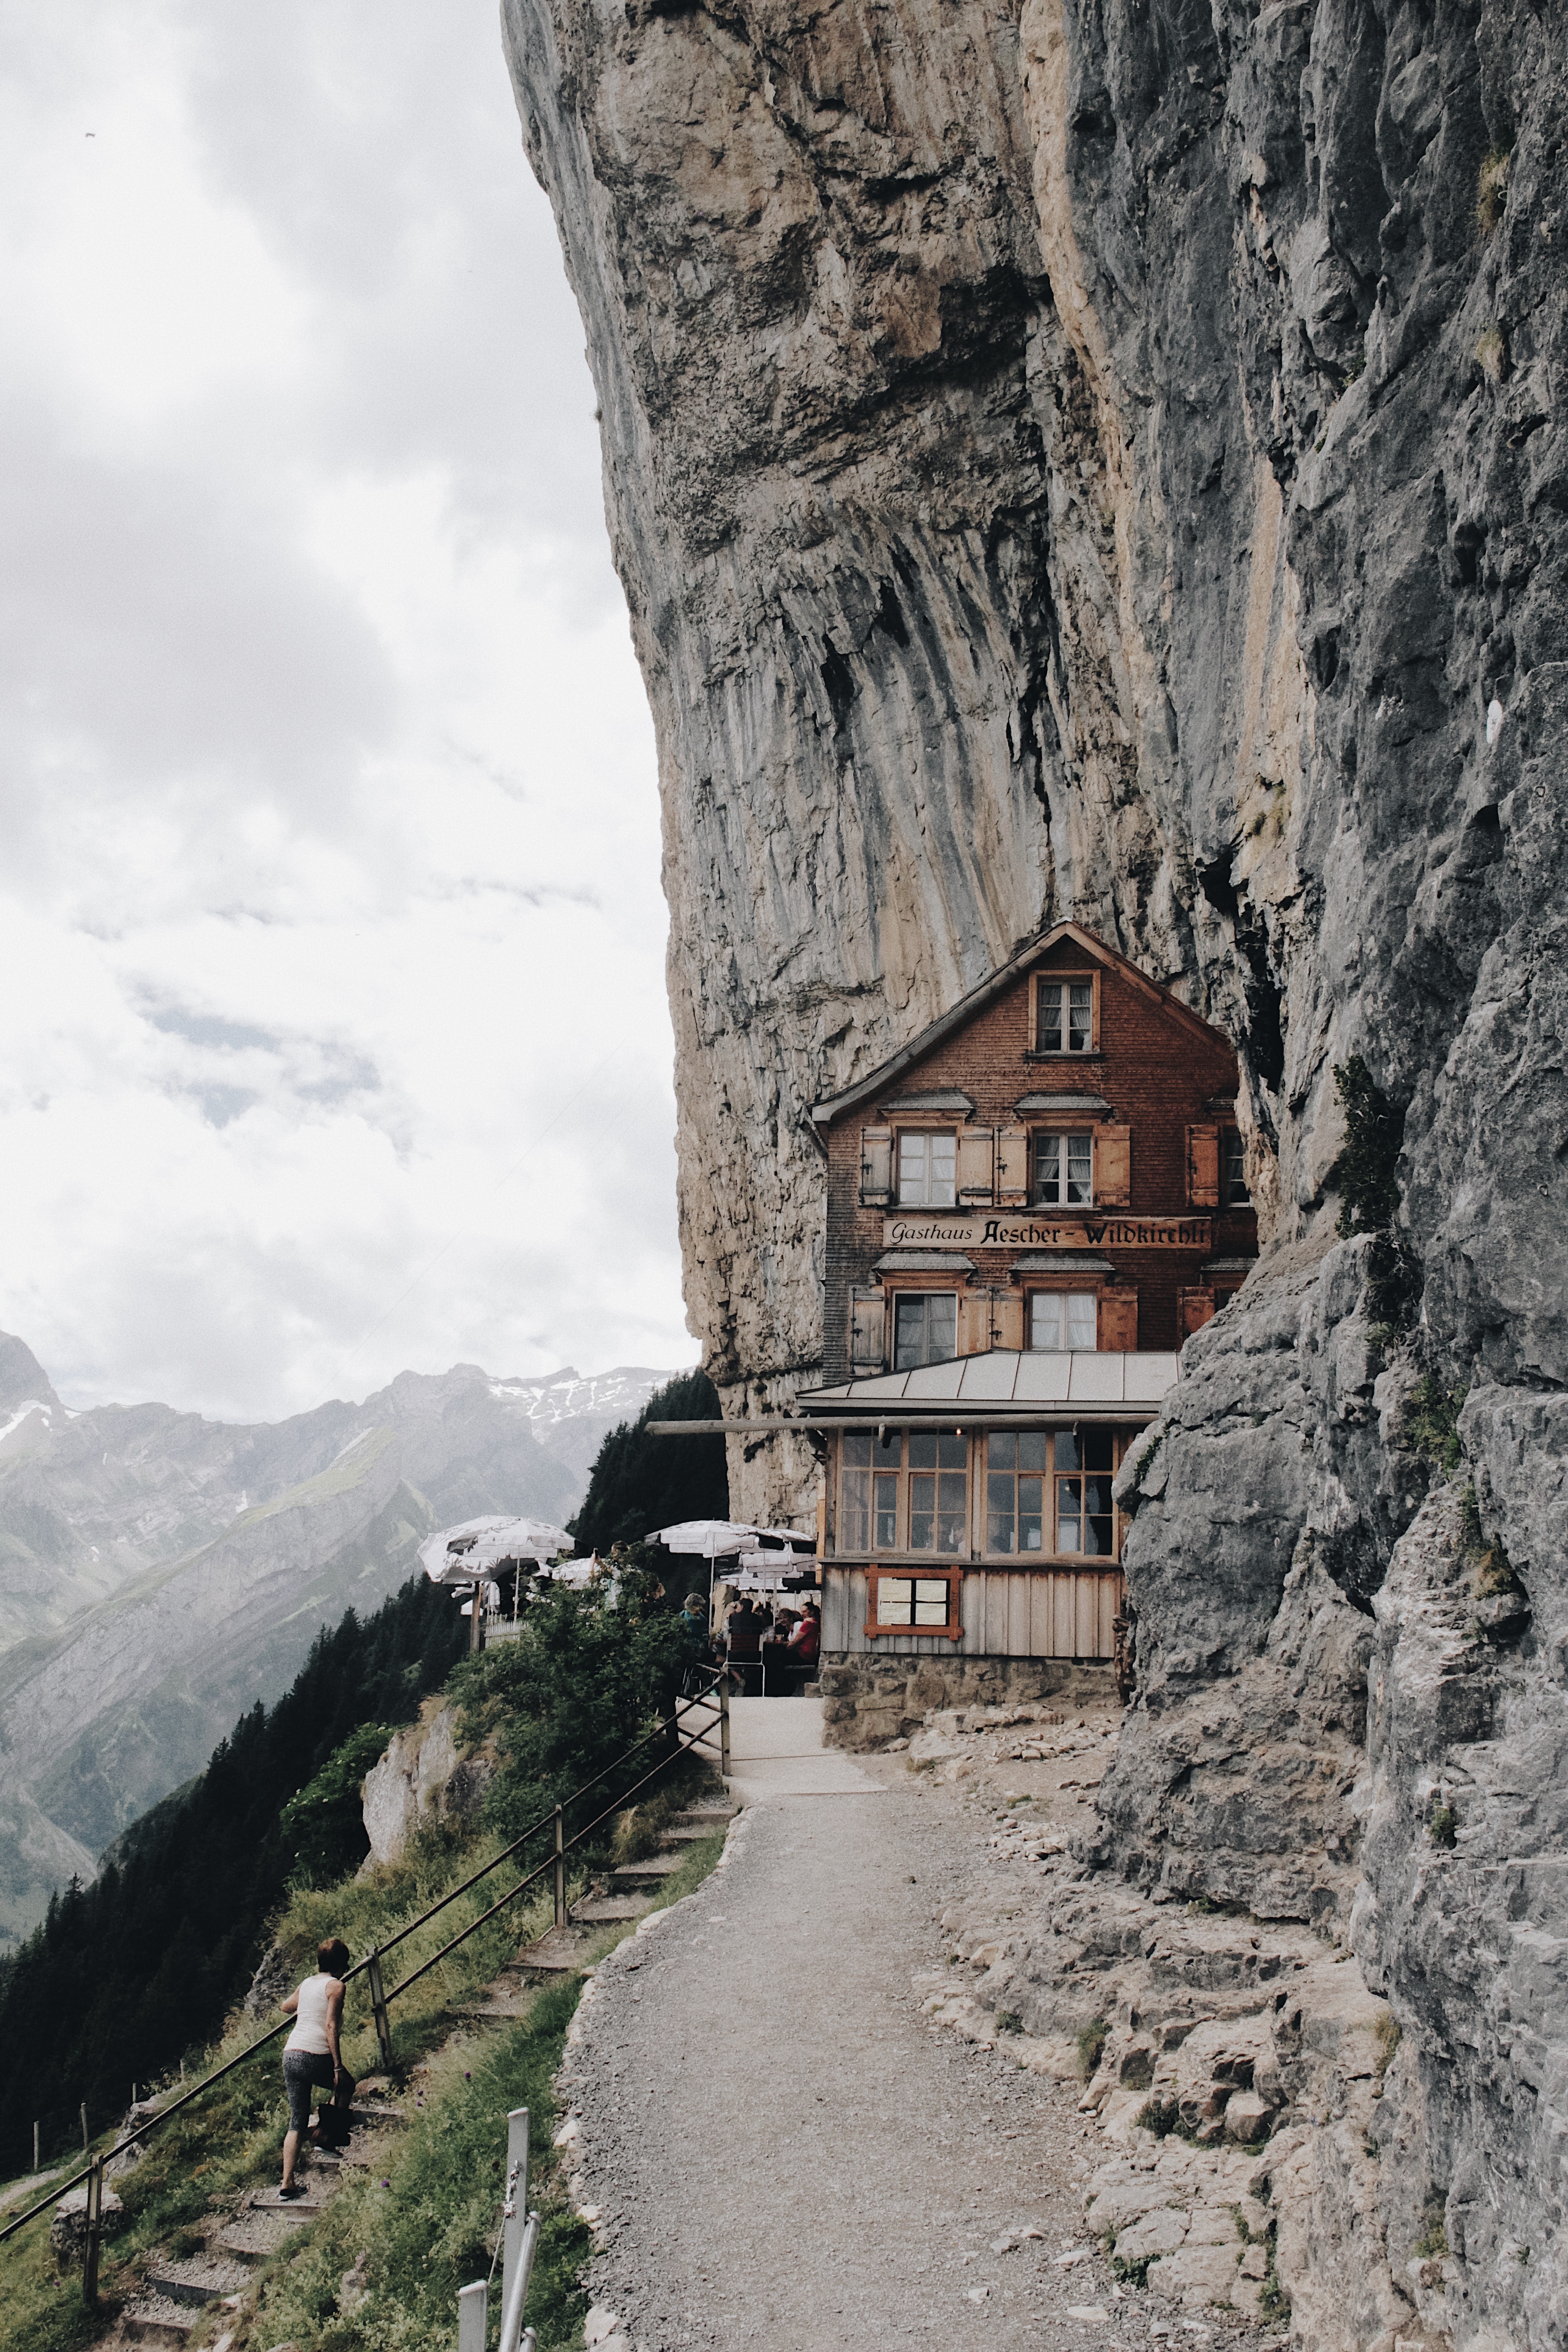
mountain, tree, house, architecture, geological phenomenon, mountain range, rock, alps, hill station, building, tourism, terrain, vacation, wood, plant, village, adventure, fell, hill, national park, cliff, mountain pass, road